Lamia Assi

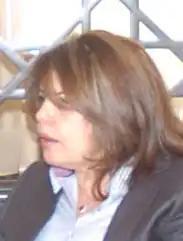
Lamia Assi in 2010

Lamia Assi (born December 27, 1955) became minister of tourism of Syria in 2011. She previously served as the Minister of Economy and Trade and as the Ambassador to Malaysia.